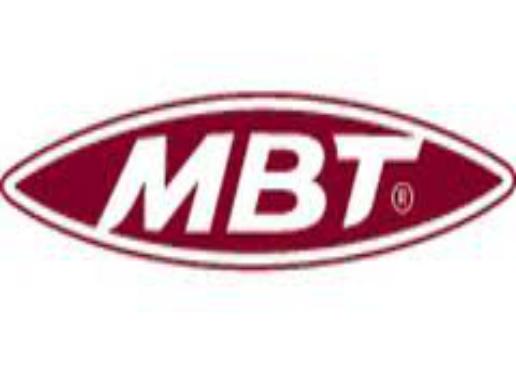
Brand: MBT
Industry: Clothes